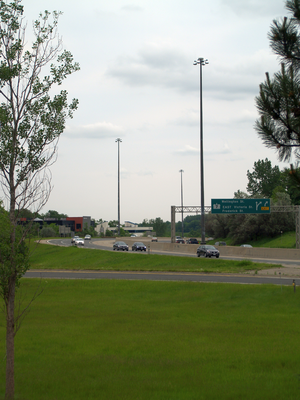
La route 85 est une route provinciale de l'Ontario, située dans le sud de la province, plus précisément dans la région de Kitchener-Waterloo. Elle possède une longueur de 10 kilomètres.